Dorticum Cove

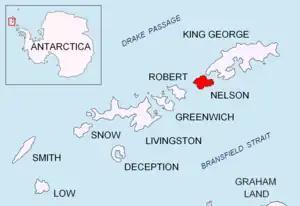
Location of Nelson Island in the South Shetland Islands

Dorticum Cove is the 2.2 km wide cove indenting for 720 m the south coast of Nelson Island in the South Shetland Islands, Antarctica. It is entered west of Vidaurre Point, the south extremity of the island. The area was visited by early 19th century sealers.